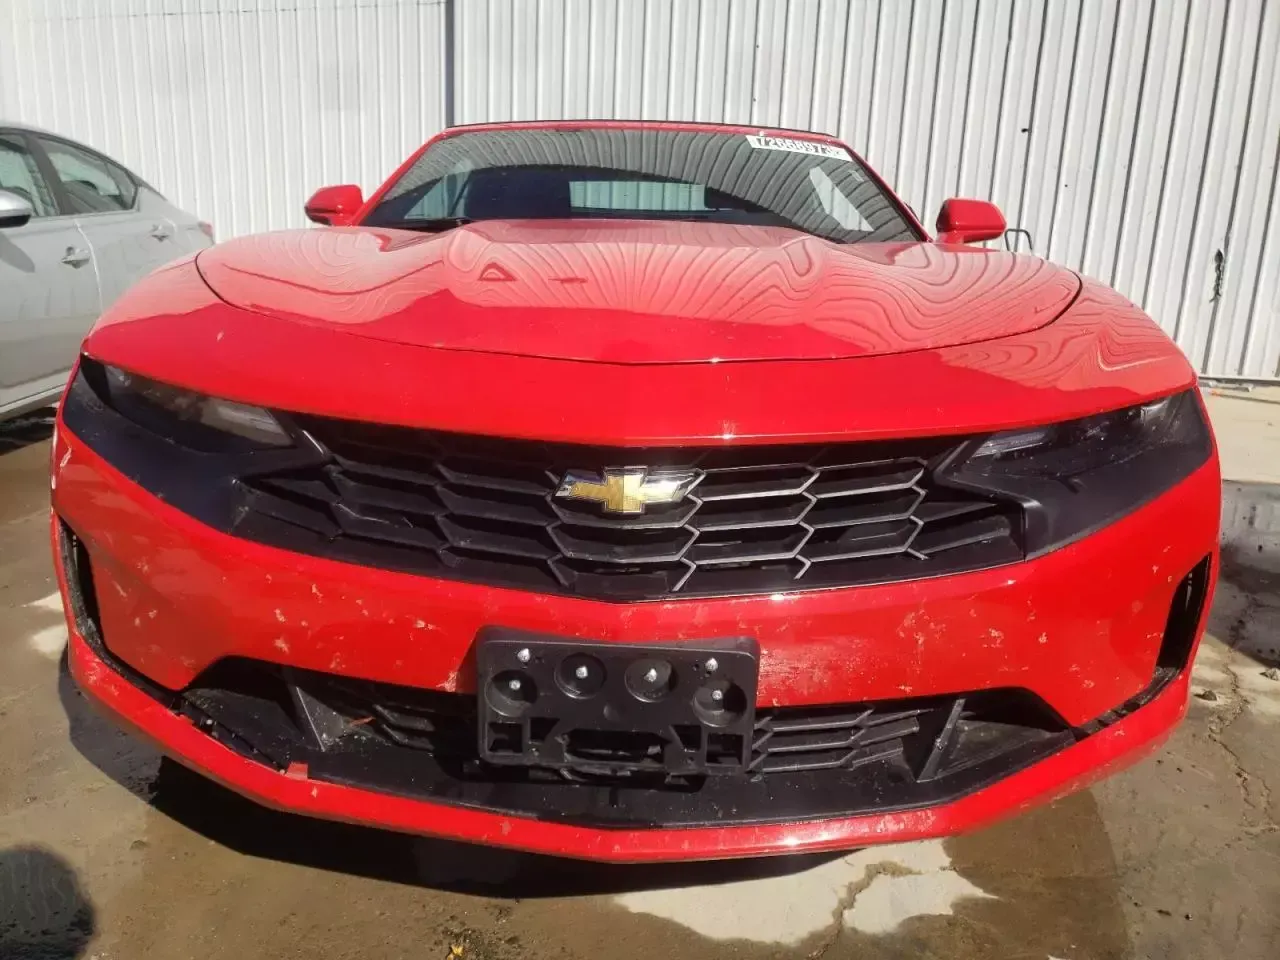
Aucun dommage détecté.
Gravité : aucun